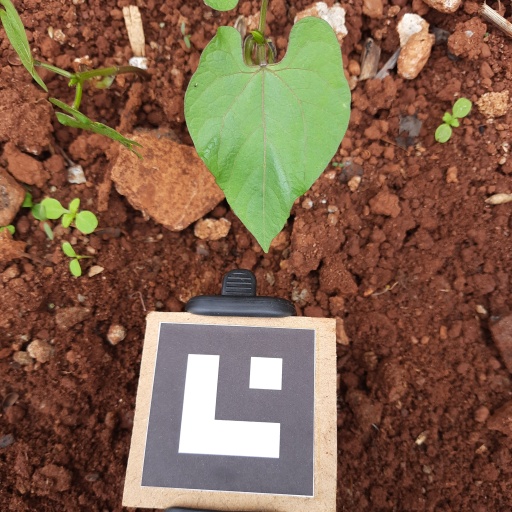
Observations: wavy surface, no eating holes, under cloudy sky